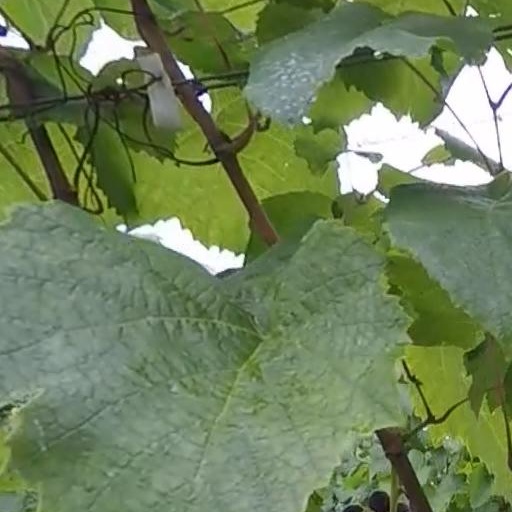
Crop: grape